List of state highways in Mississippi (900–999)

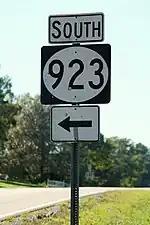
MS 584 at its intersection with MS 923

Mississippi Highway 923 (MS 923, also known as MS 584 Spur) is a state highway in southeastern Amite County, Mississippi, United States. The route starts at Louisiana Highway 1053 (LA 1053) on the Louisiana–Mississippi state border and begins traveling northwest. MS 923 ends at MS 584 and continues as P.P. Wilson Road. The route was designated in 1963, after the Mississippi Department of Transportation (MDOT) took over maintenance of the road.